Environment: real
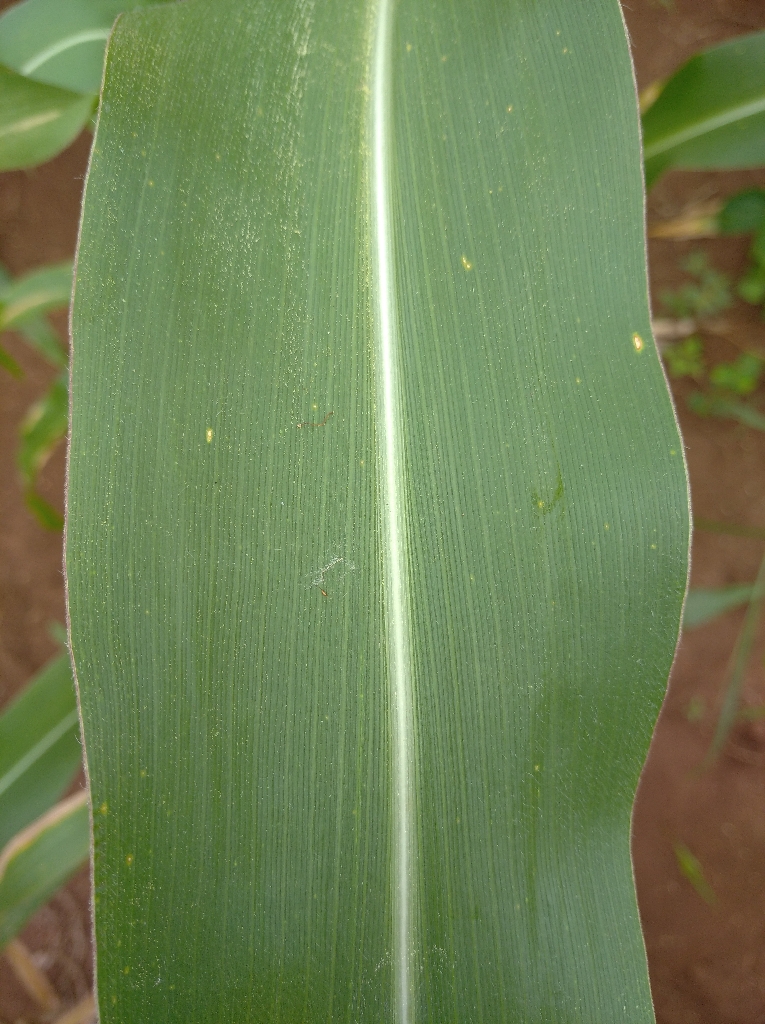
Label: healthy